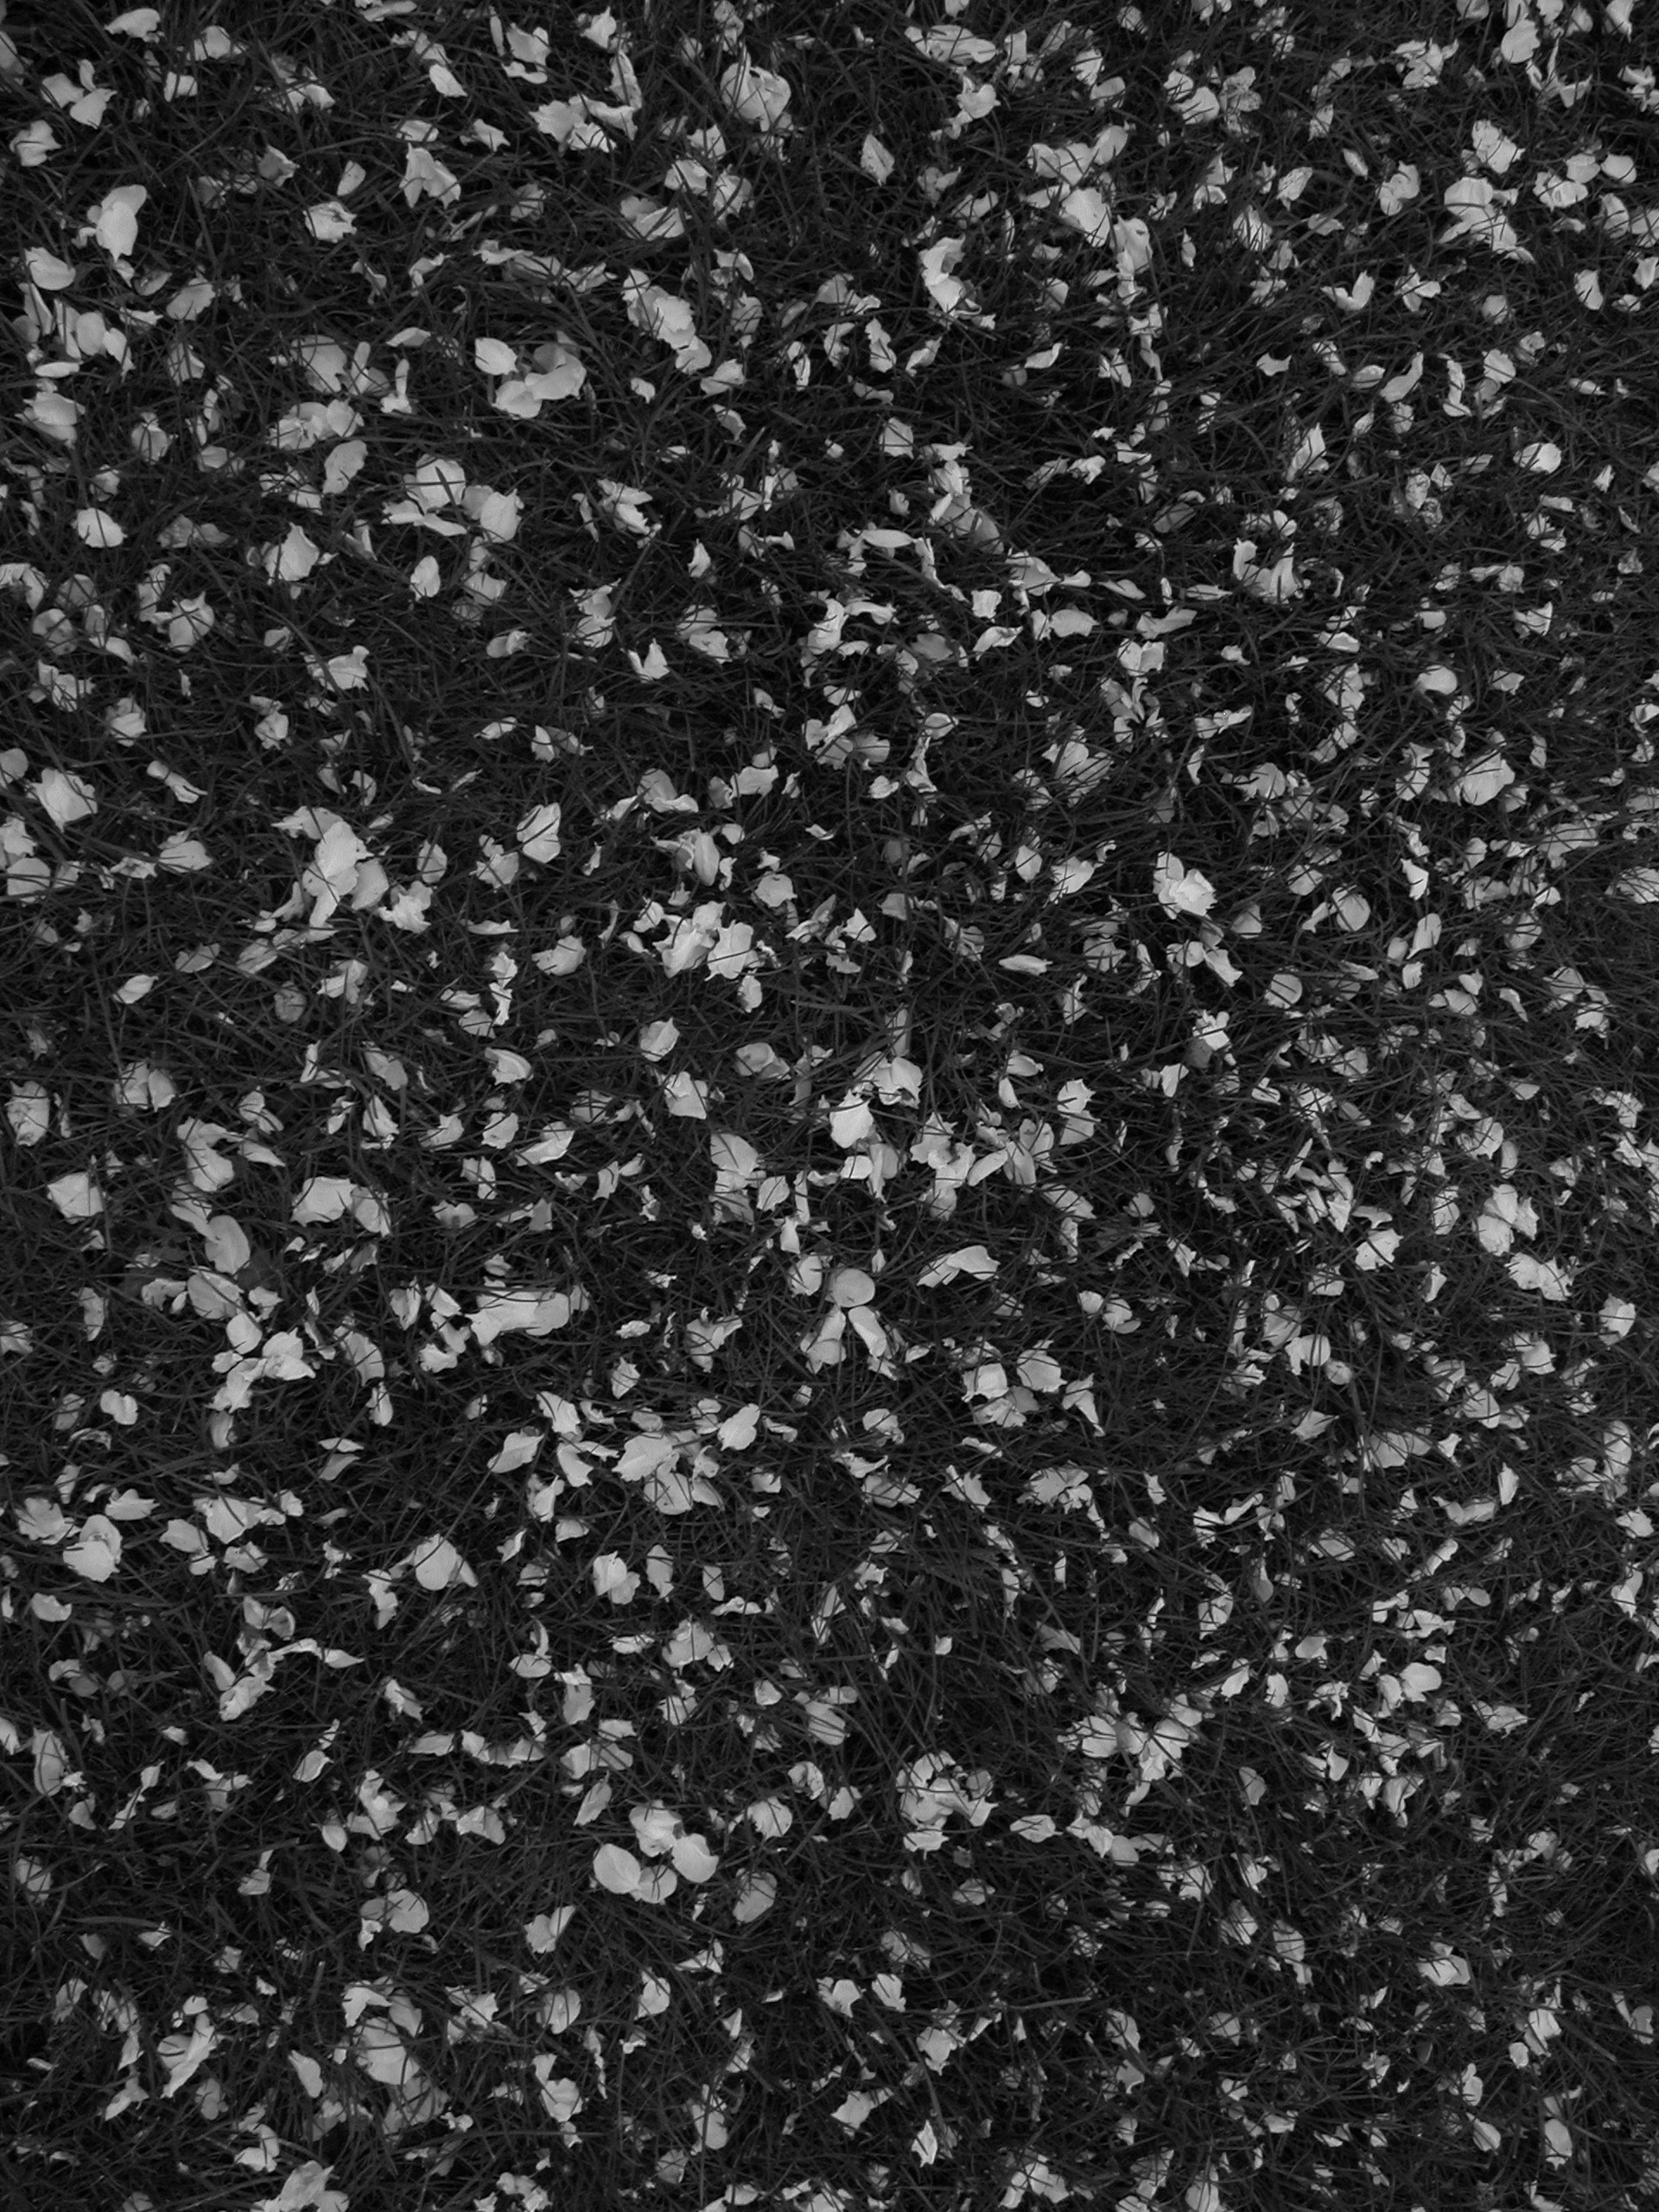
tree, nature, grass, black and white, plant, texture, floor, asphalt, pattern, line, green, black, garden, monochrome, closeup, circle, flowers, textile, design, flooring, monochrome photography